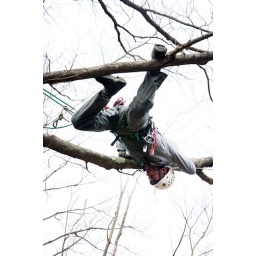
The USDA searches trees in Worcester, MA, for signs of the Asian Longhorned Beetle